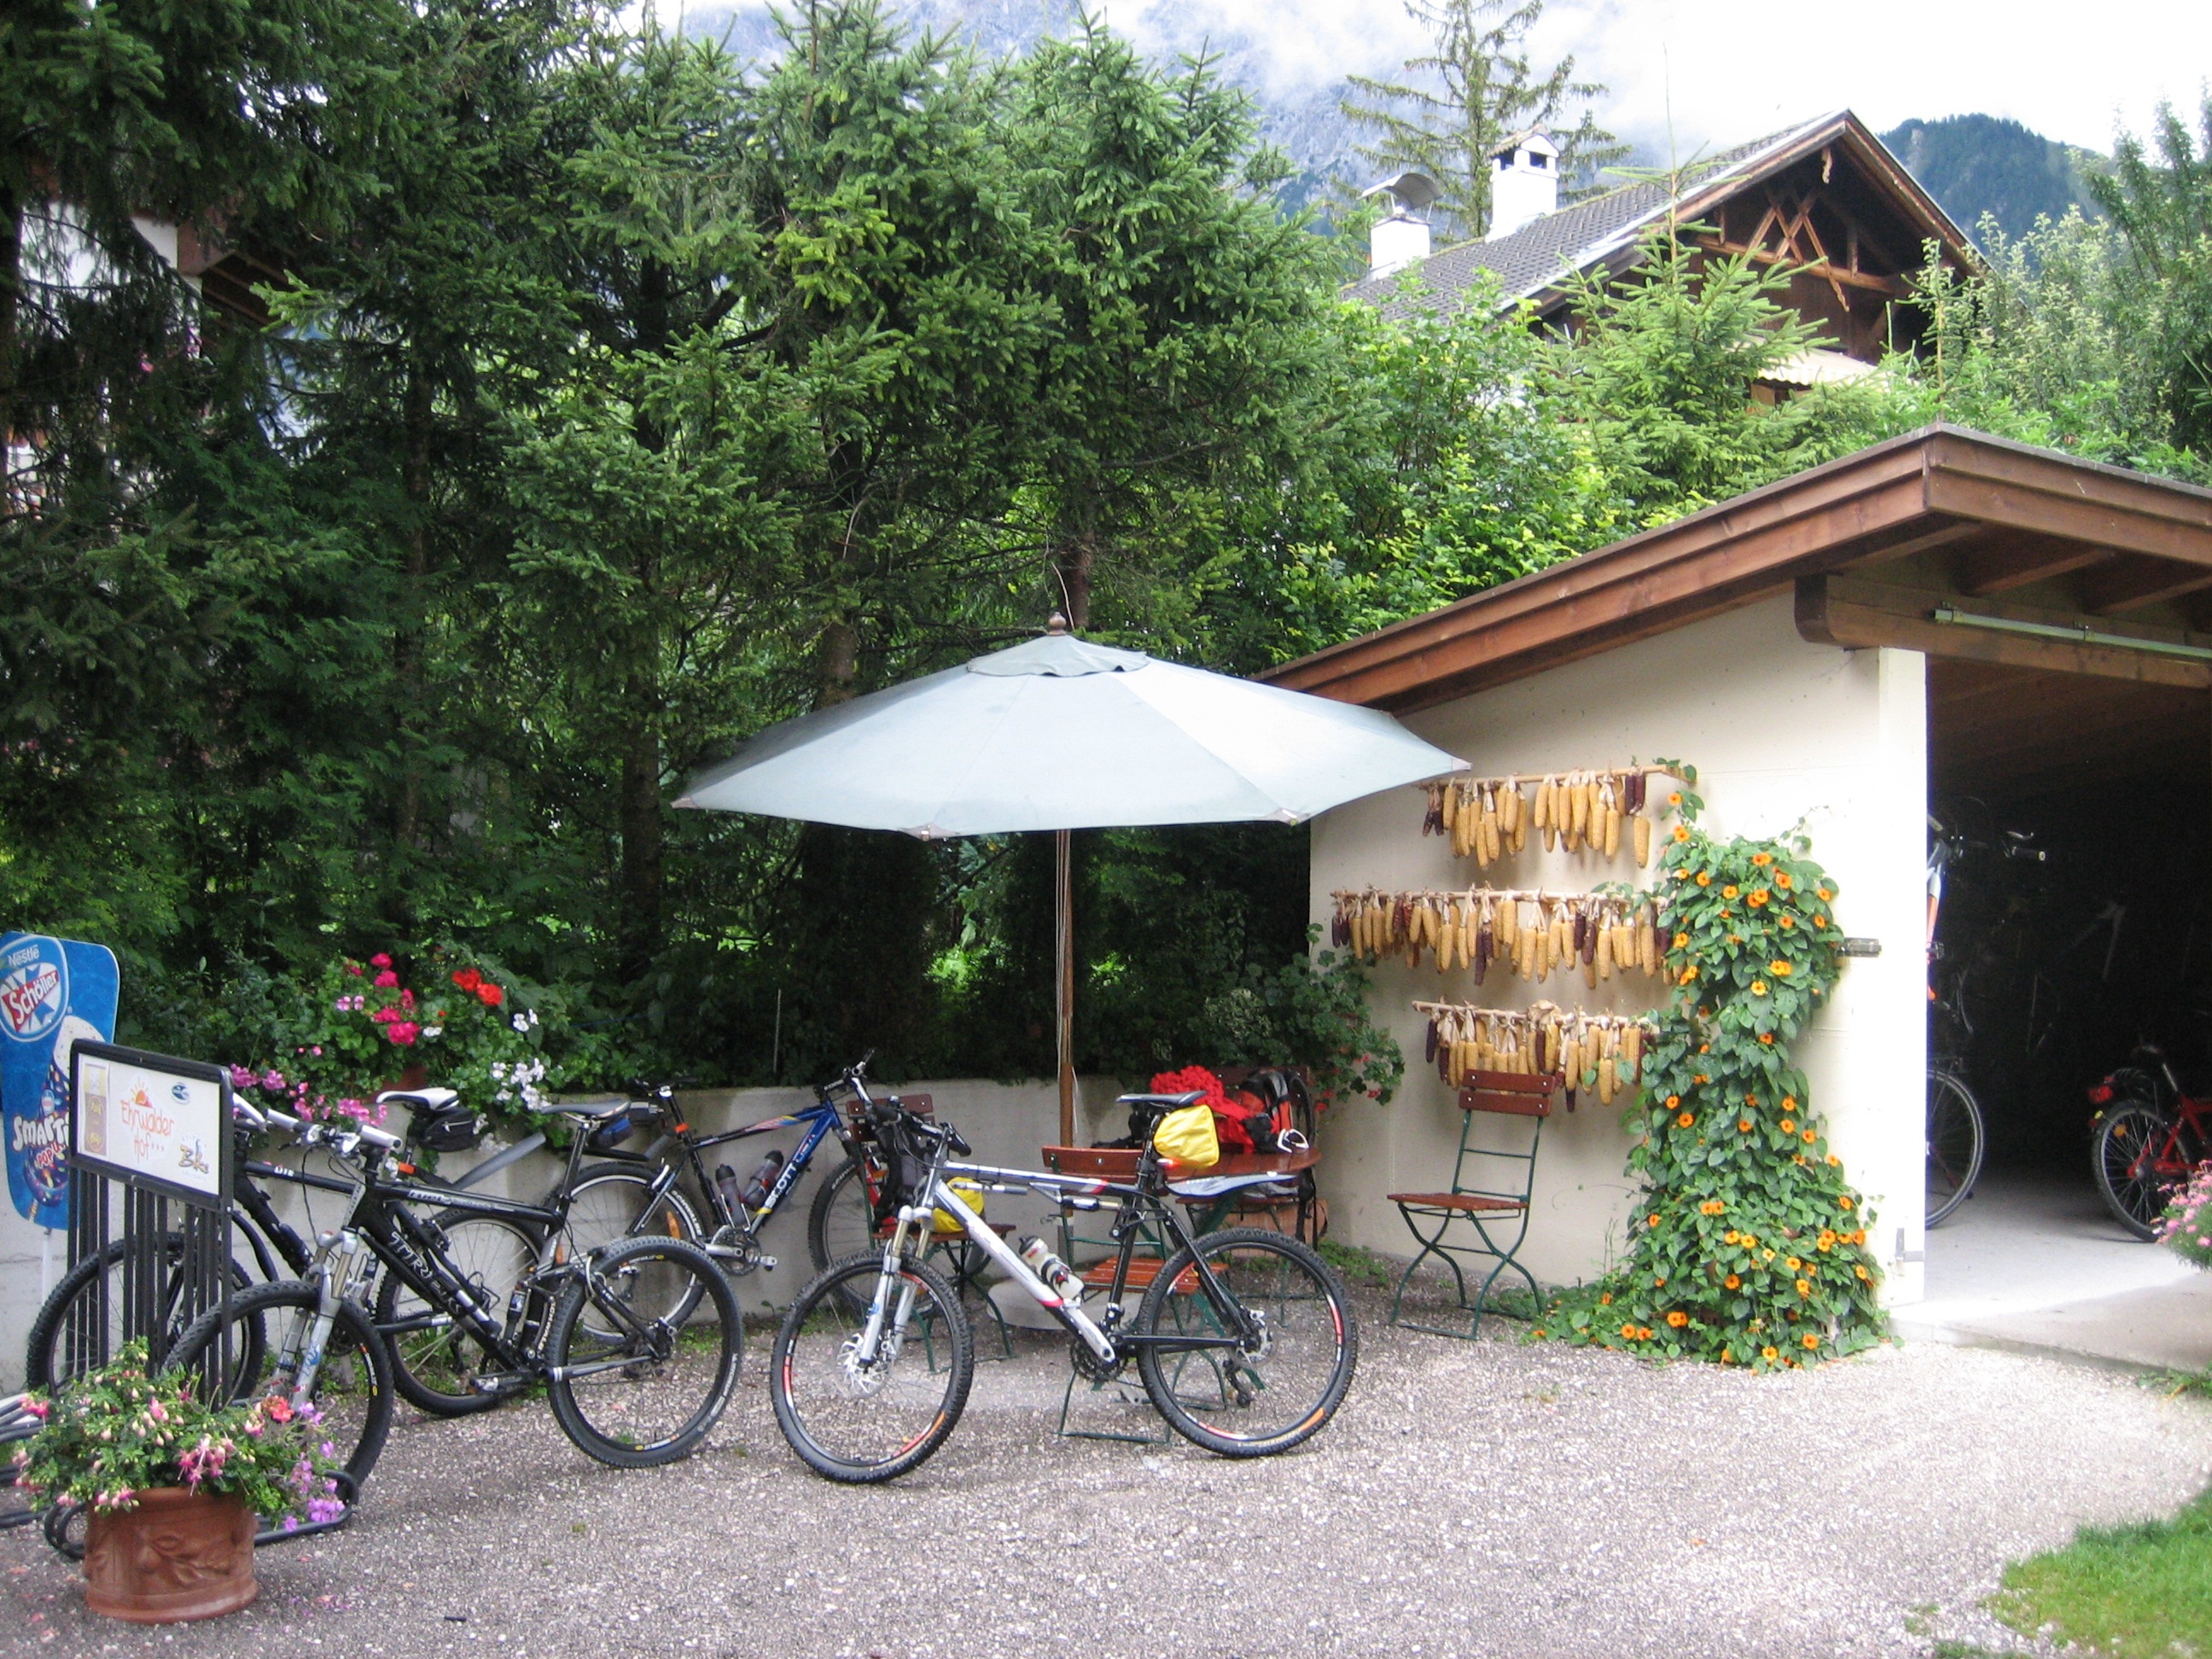
sport, bike, village, vehicle, cottage, tourism, cycling, away, transalp